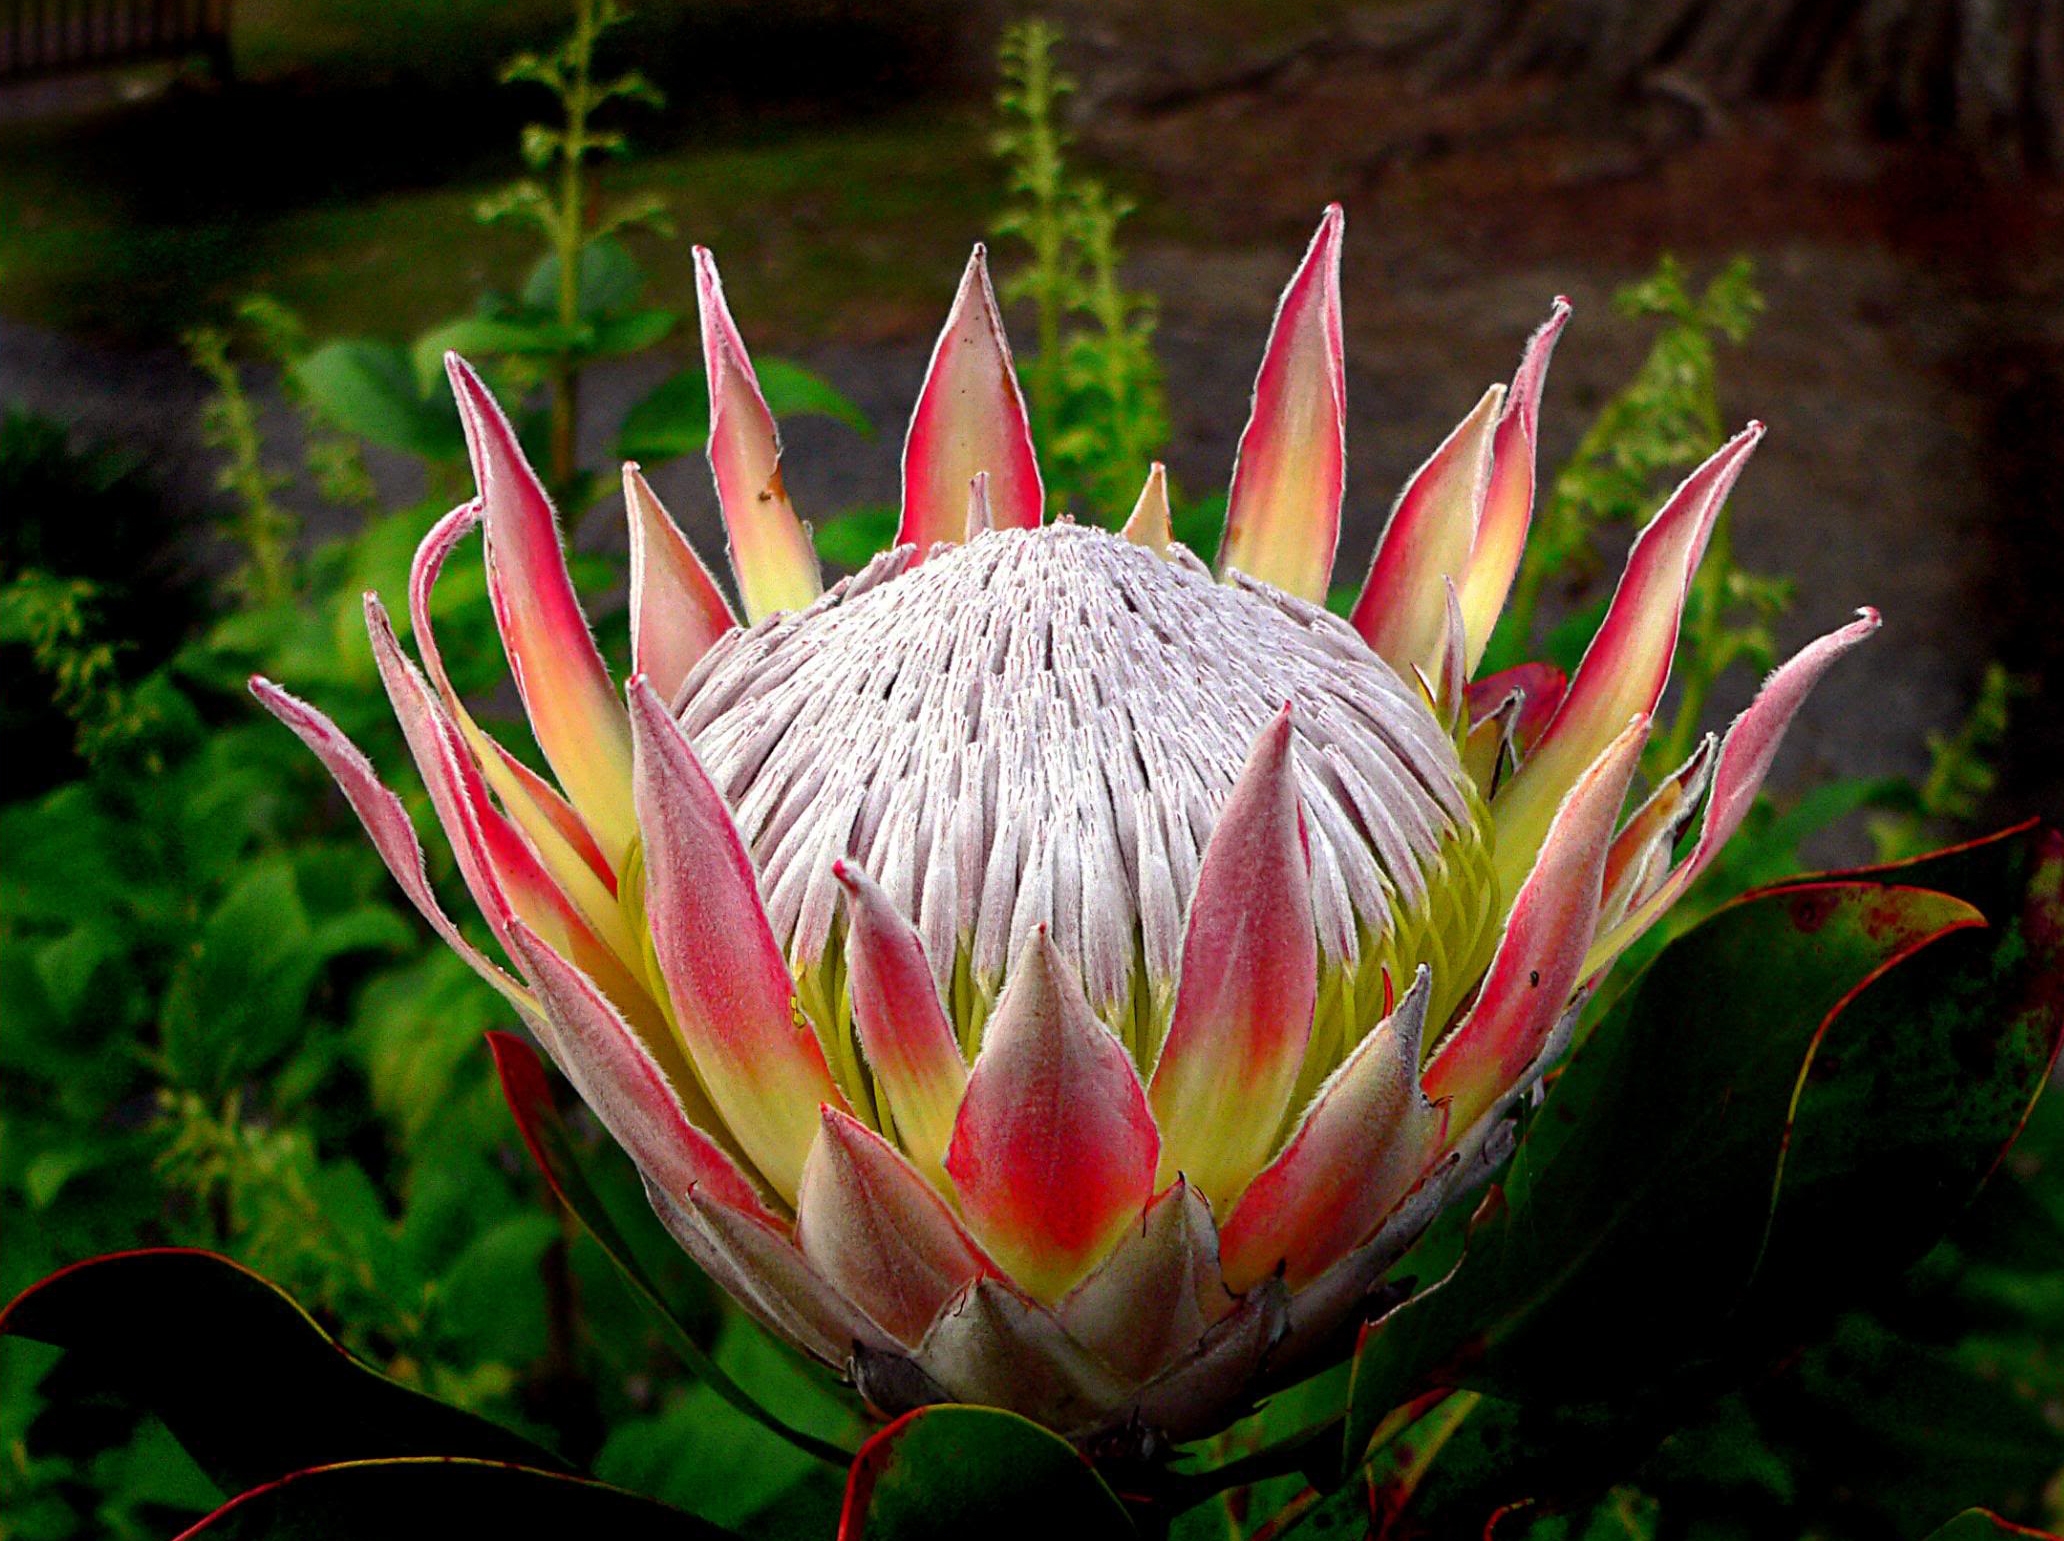
plant, flower, petal, botany, sacred lotus, aquatic plant, flora, lotus, lily, protea, macro photography, flowering plant, land plant, proteales, protea family